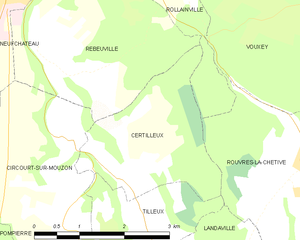
Carte des communes françaises Certilleux